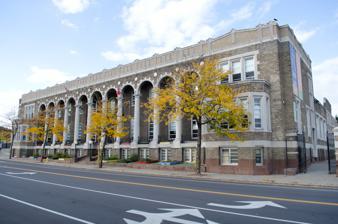
Building: Chester Dewey School No. 14
Country: United States of America
Year built: 1916
United States historic place Chester Dewey School No. 14 U.S. National Register of Historic Places Chester Dewey School. October 2012 Show map of New York Show map of the United States Location 200 University Ave., Rochester, New York Coordinates 43°9′35″N 77°35′51″W / 43.15972°N 77.59750°W / 43.15972; -77.59750 Area less than one acre Built 1915 Architect Gordon, Edwin Architectural style Renaissance, Italian Renaissance MPS Inner Loop MRA NRHP reference No. 85002847 Added to NRHP October 04, 1985 Chester Dewey School No. 14 is a historic school building located at Rochester in Monroe County, New York . It was constructed in 1915-1916 and is a two-story, brown brick structure. The eclectic design freely combines elements and details inspired by the Italian Renaissance, including its eleven bay loggia . It was listed on the National Register of Historic Places in 1985. The building is currently home to World of Inquiry School No. 58, a K–12 school. Gallery Detail of the school entrance See also National Register of Historic Places listings in Rochester, New York References